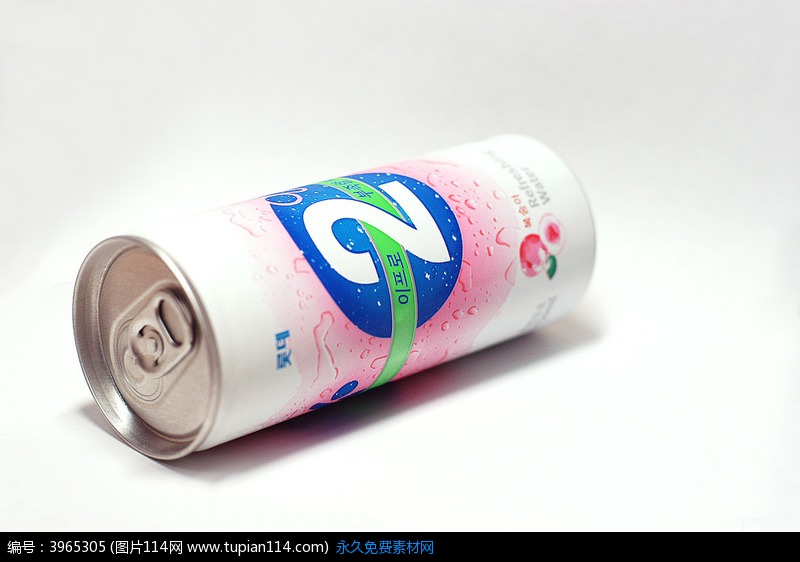
Label: metal